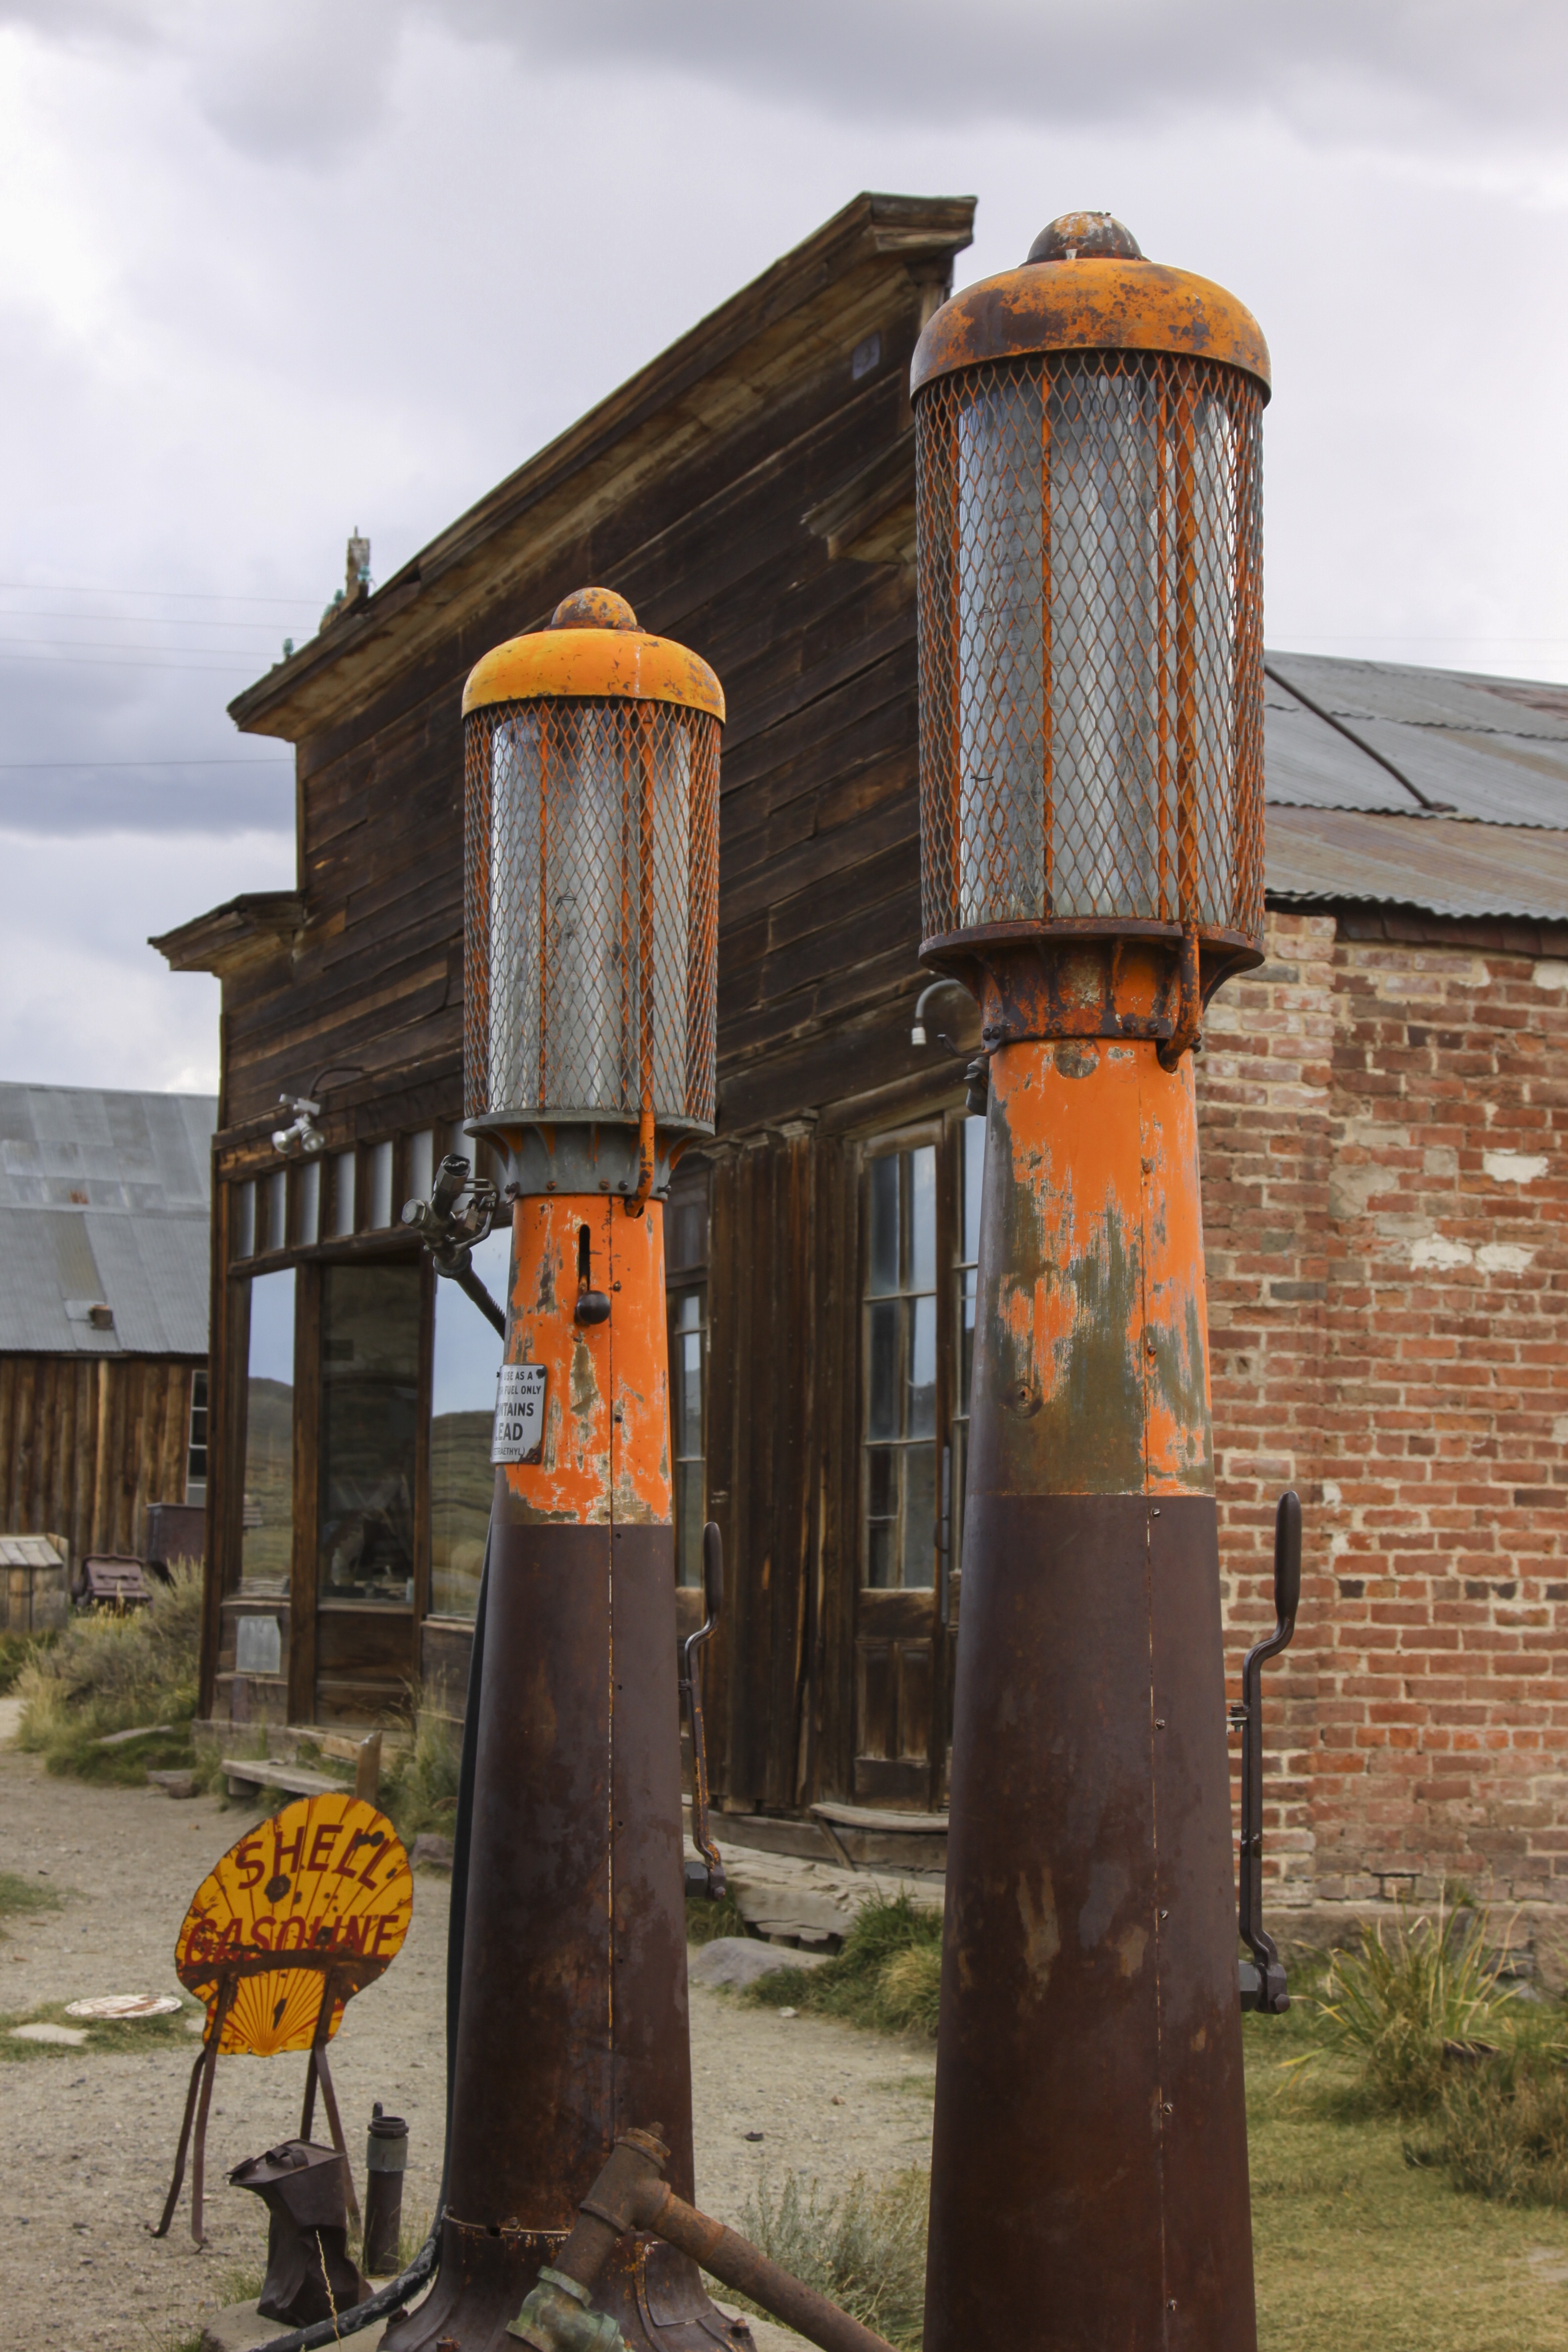
wood, vintage, house, old, usa, ancient, chapel, old building, gas station, california, gas pump, deserted, old town, gold, ghost town, history, heritage, bodie, wild west, gold rush, ancient history, vintage gas station, wooden buildings